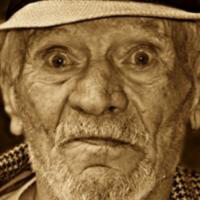
Age group: age 66-80